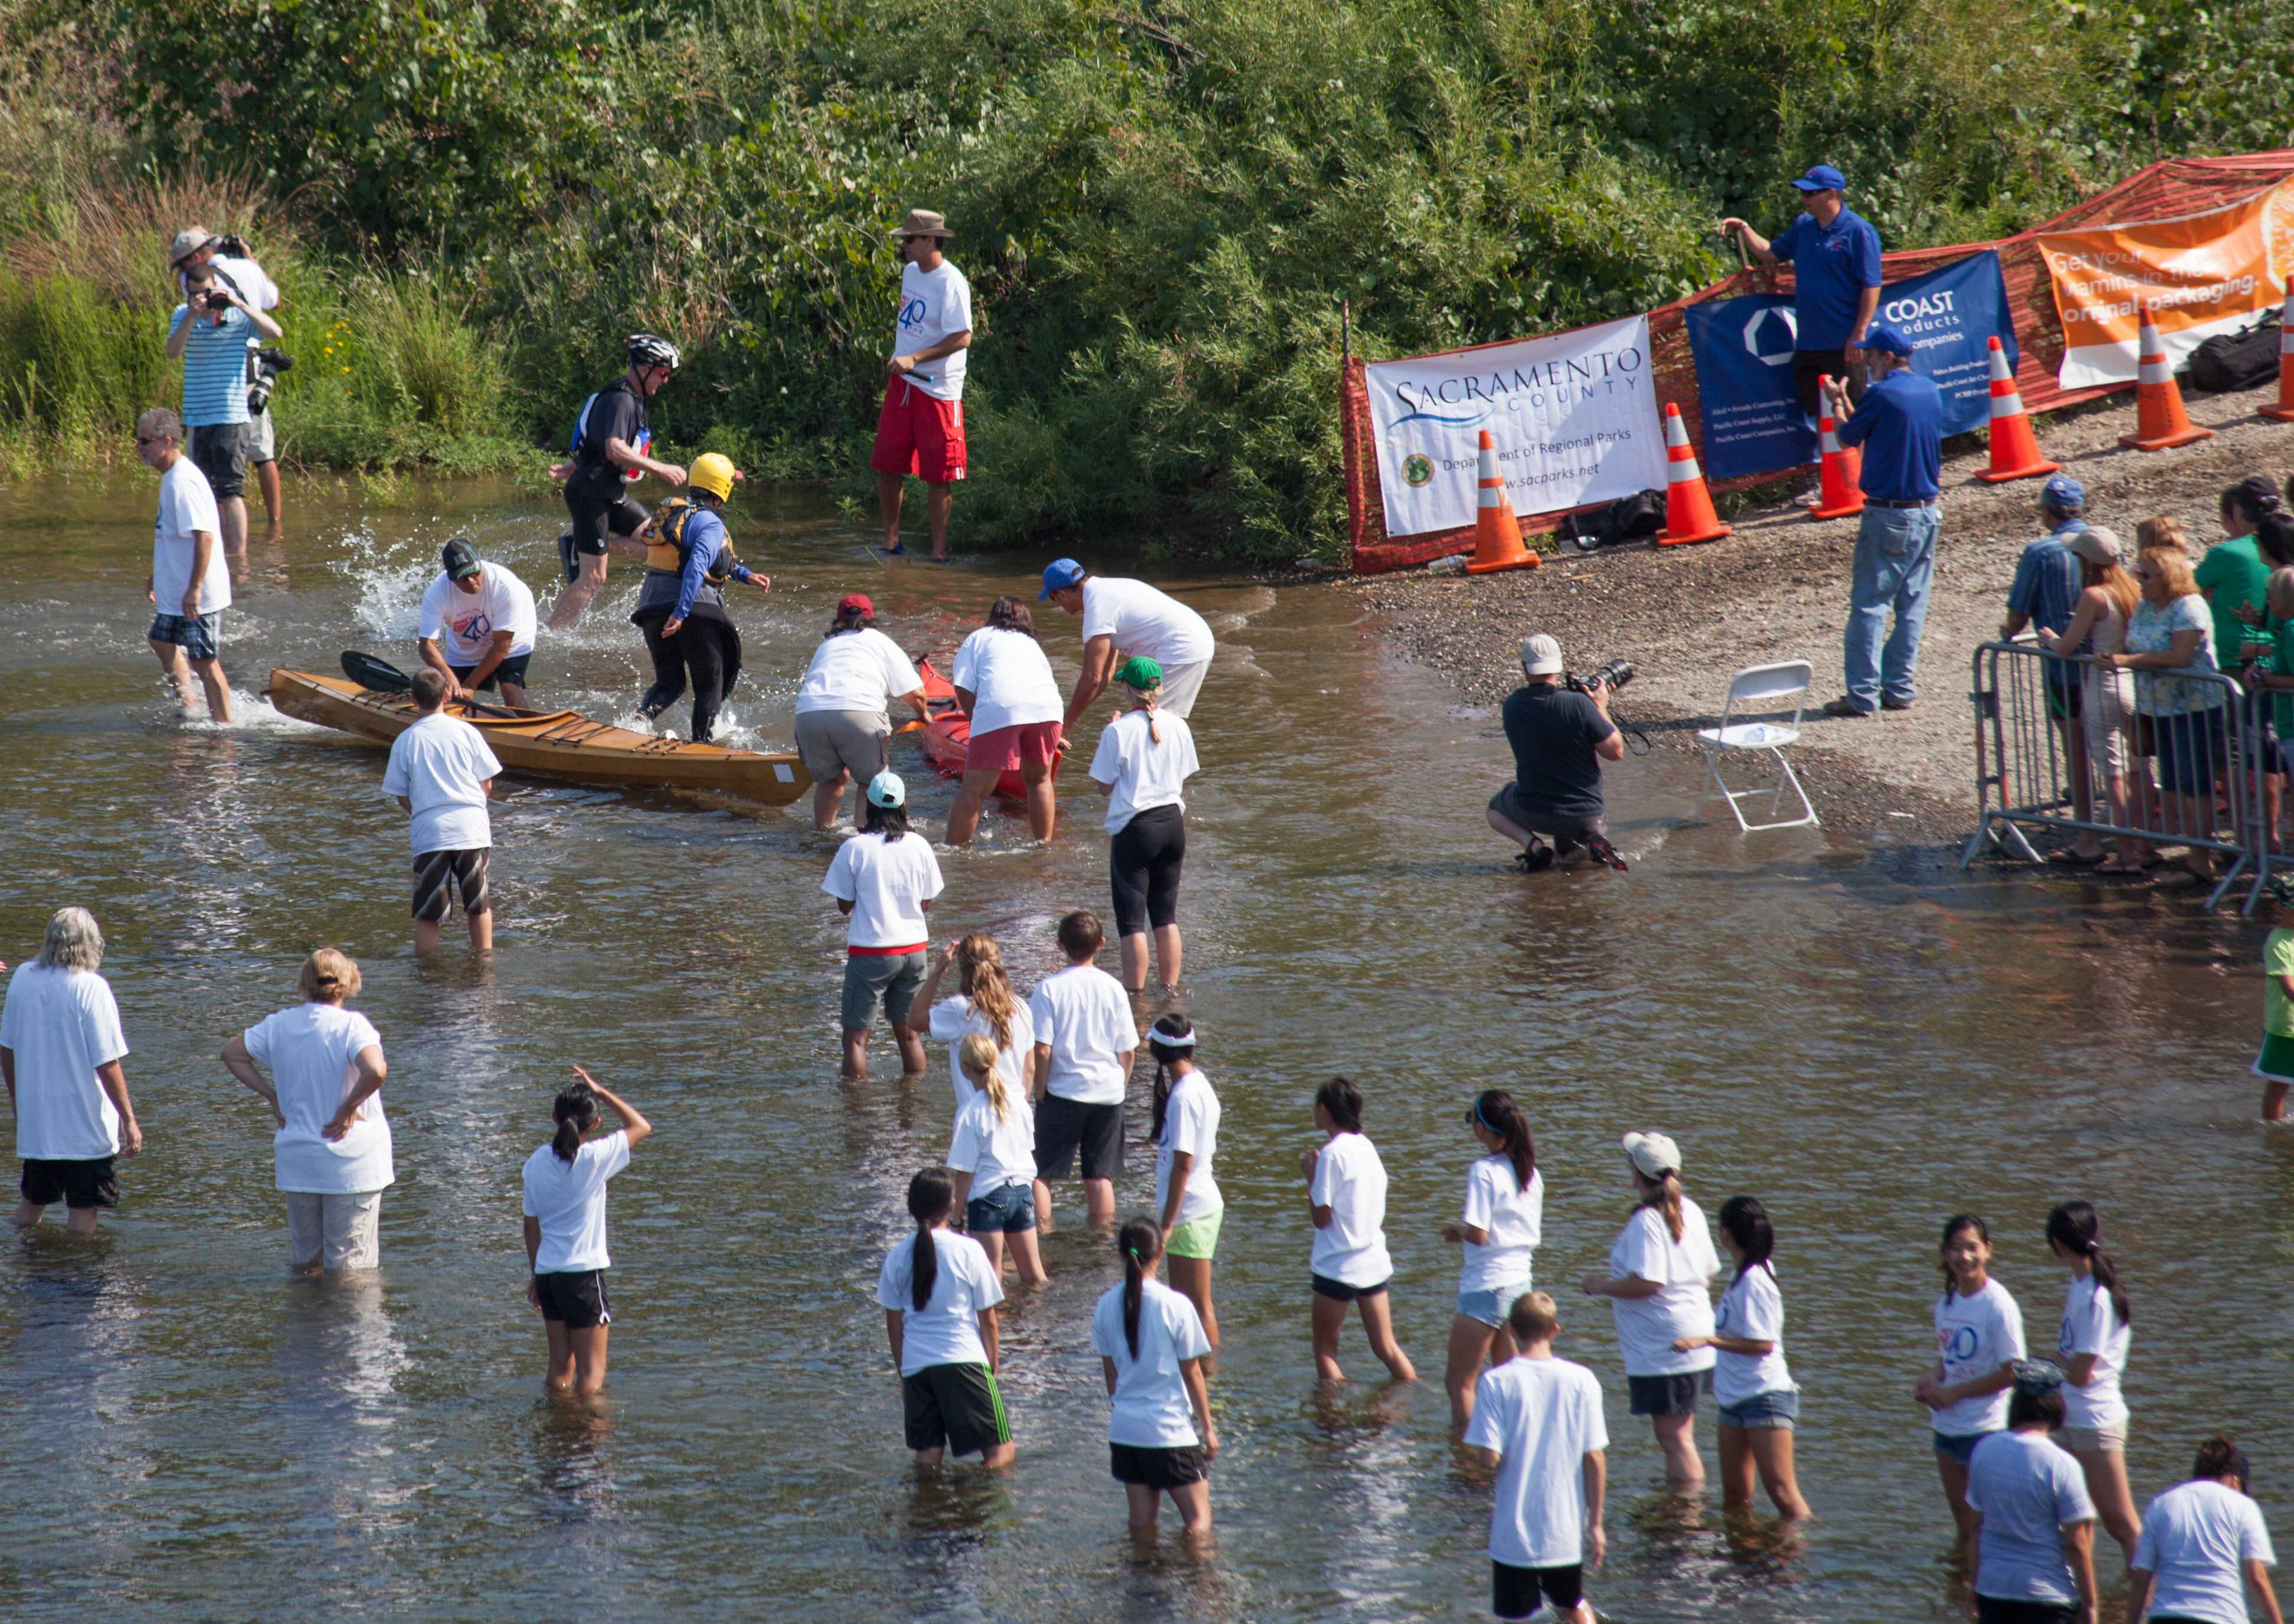
water, boat, paddle, boating, triathlon, americanriver, sacramento, eppies, eppiesgreatrace, finishline, riverbendpark, 2013eppiesgreatrace, endurance sports